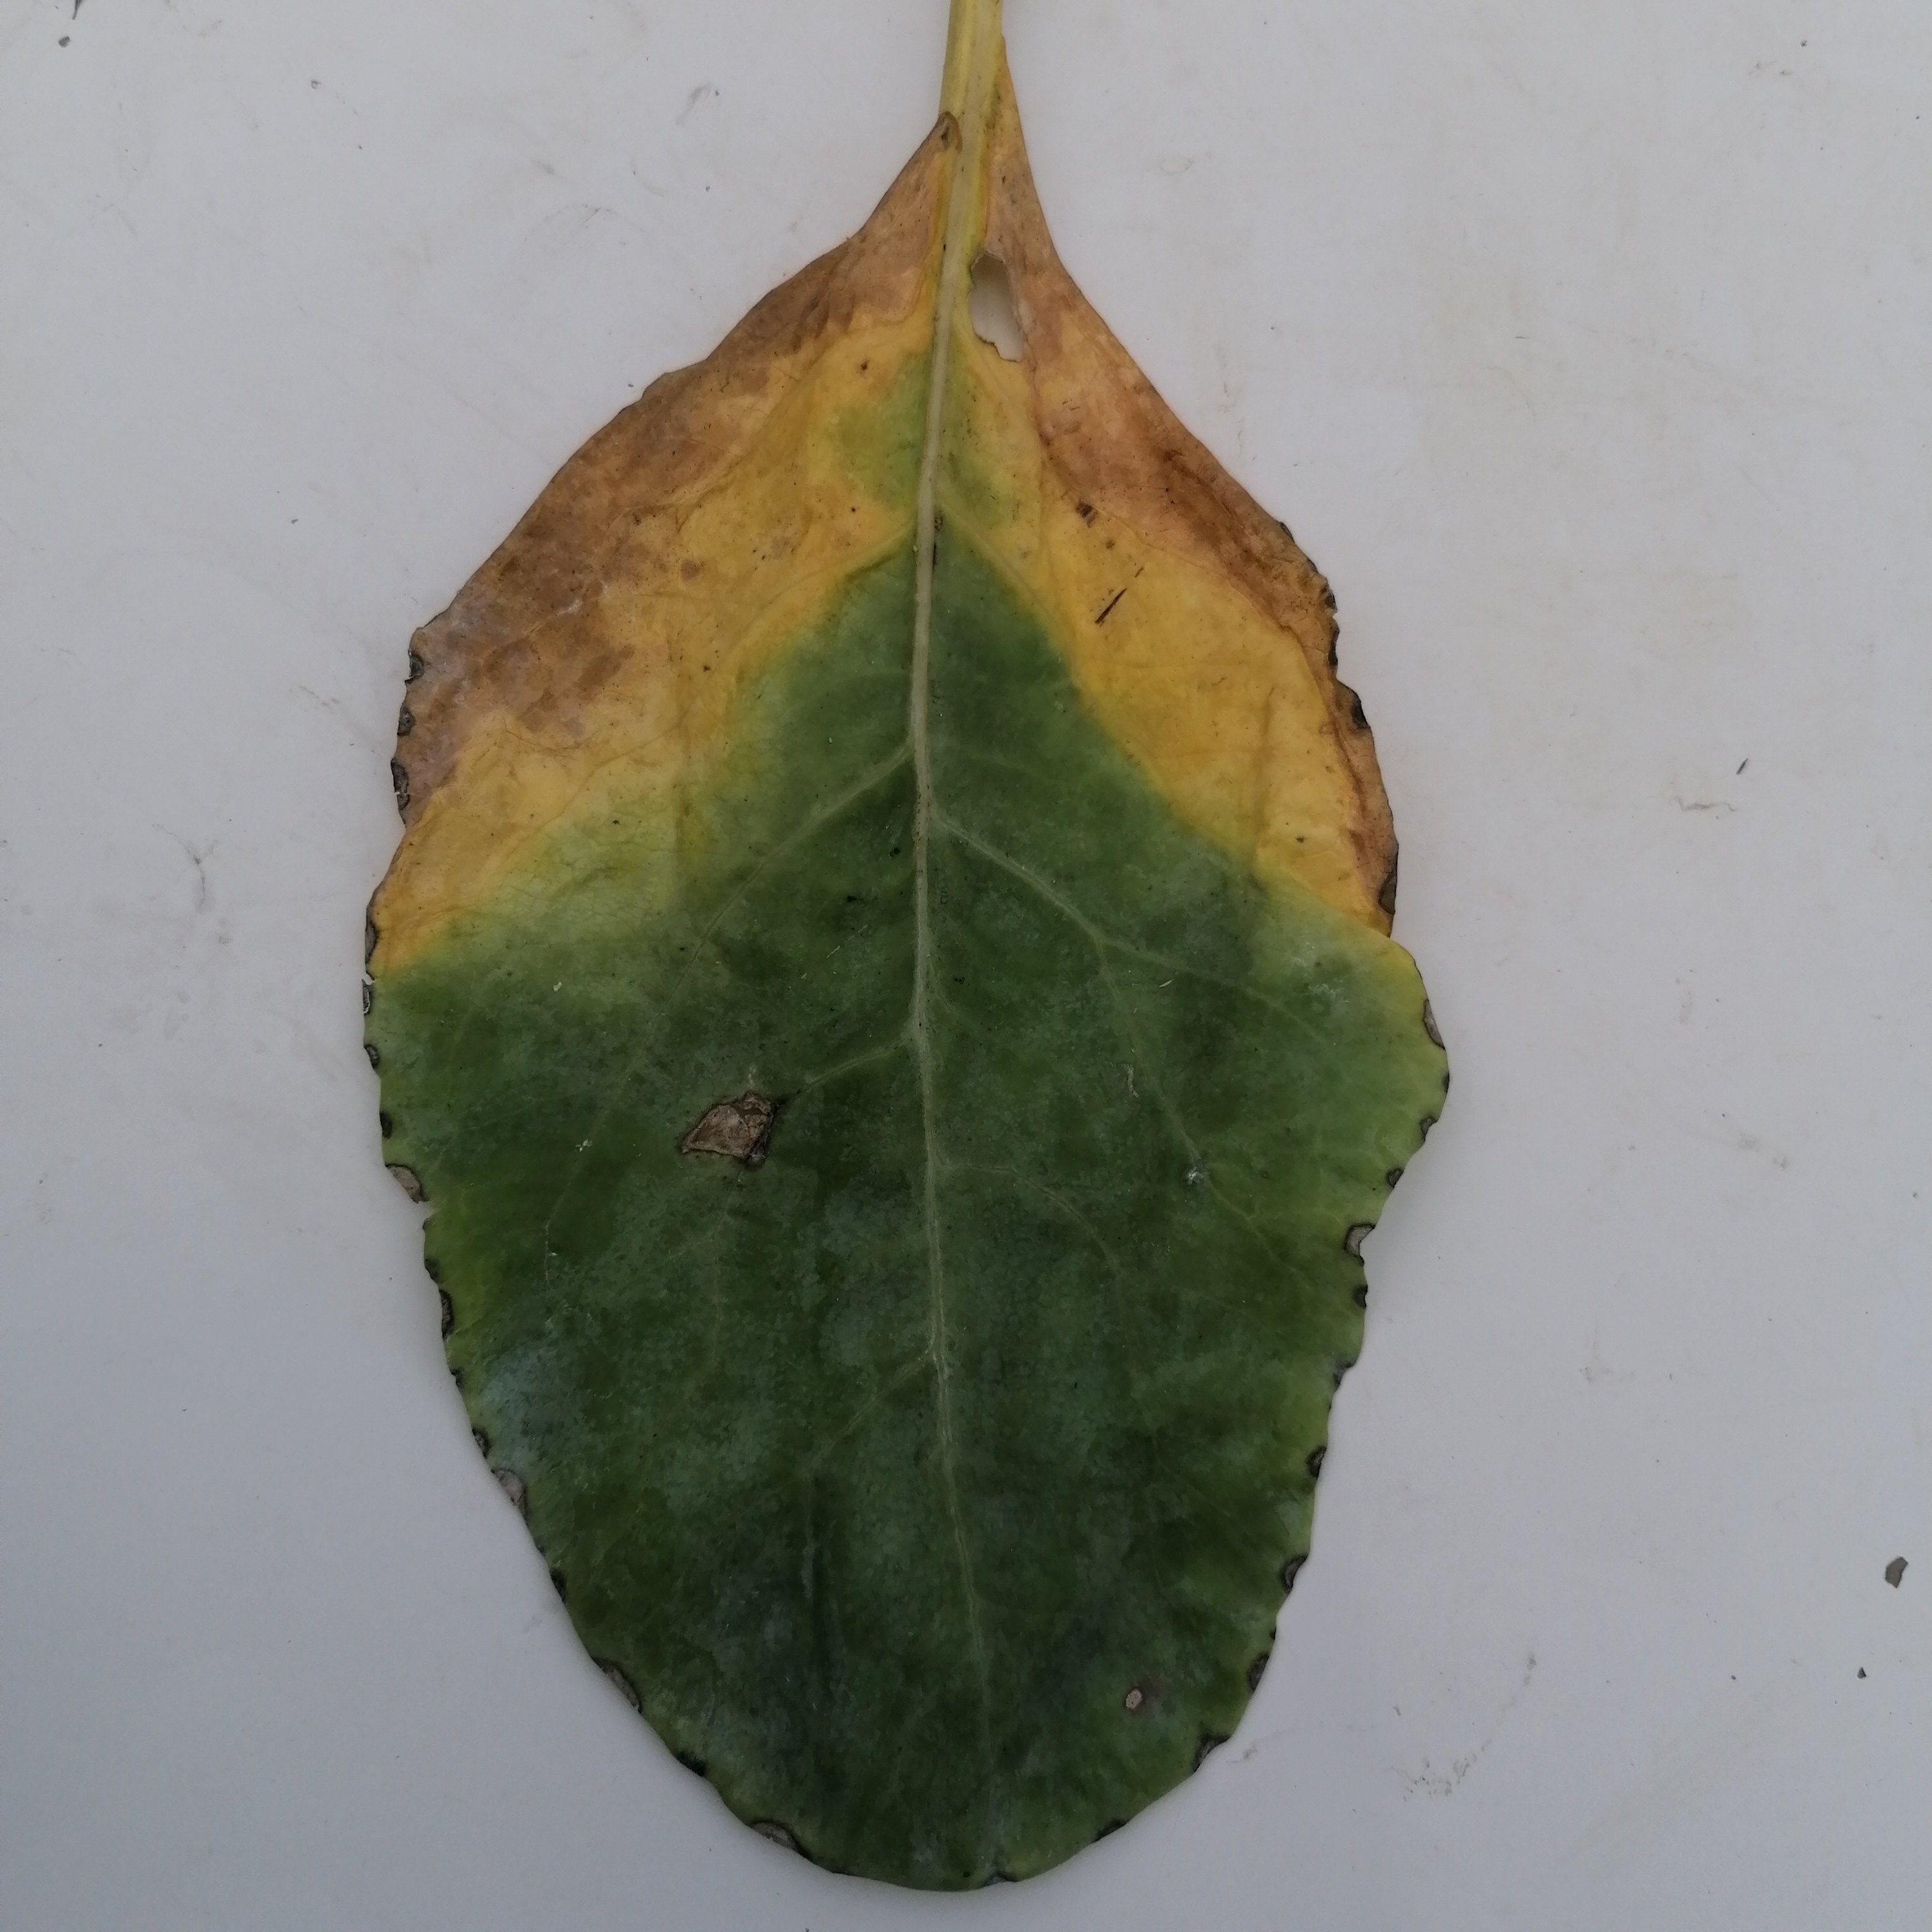
Label: Black Rot